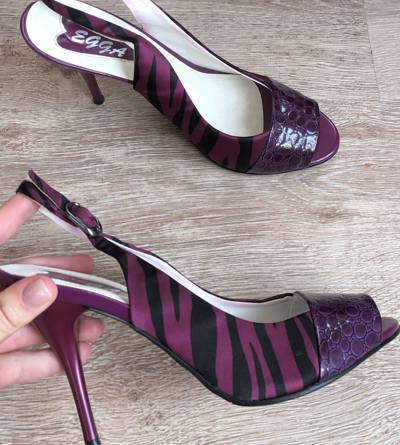
Waste category: shoes